Ladenburg

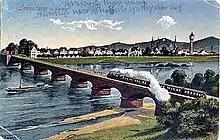
Ladenburg in 1900

Ladenburg is a town in northwestern Baden-Württemberg, Germany. It lies on the right bank of the river Neckar, northwest of Heidelberg and east of Mannheim.